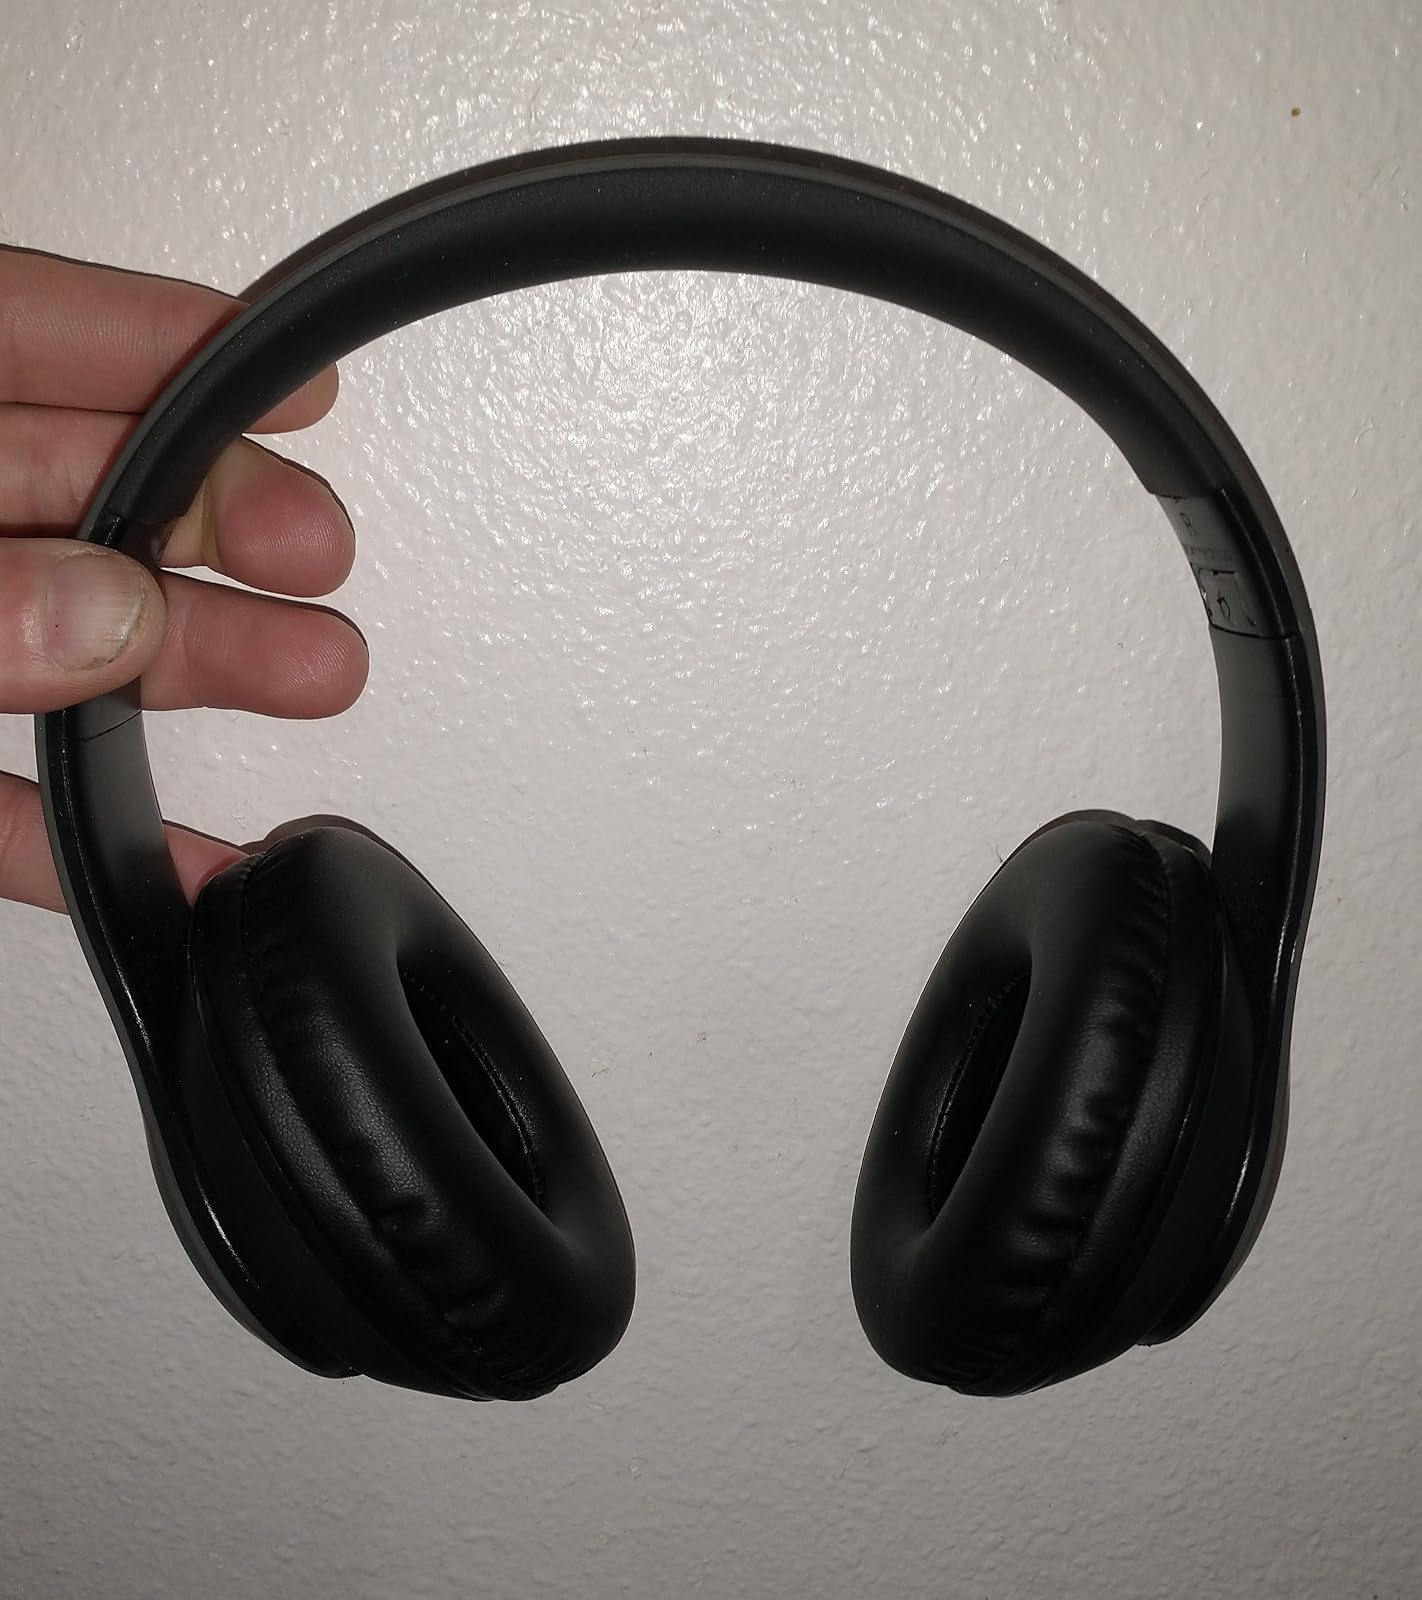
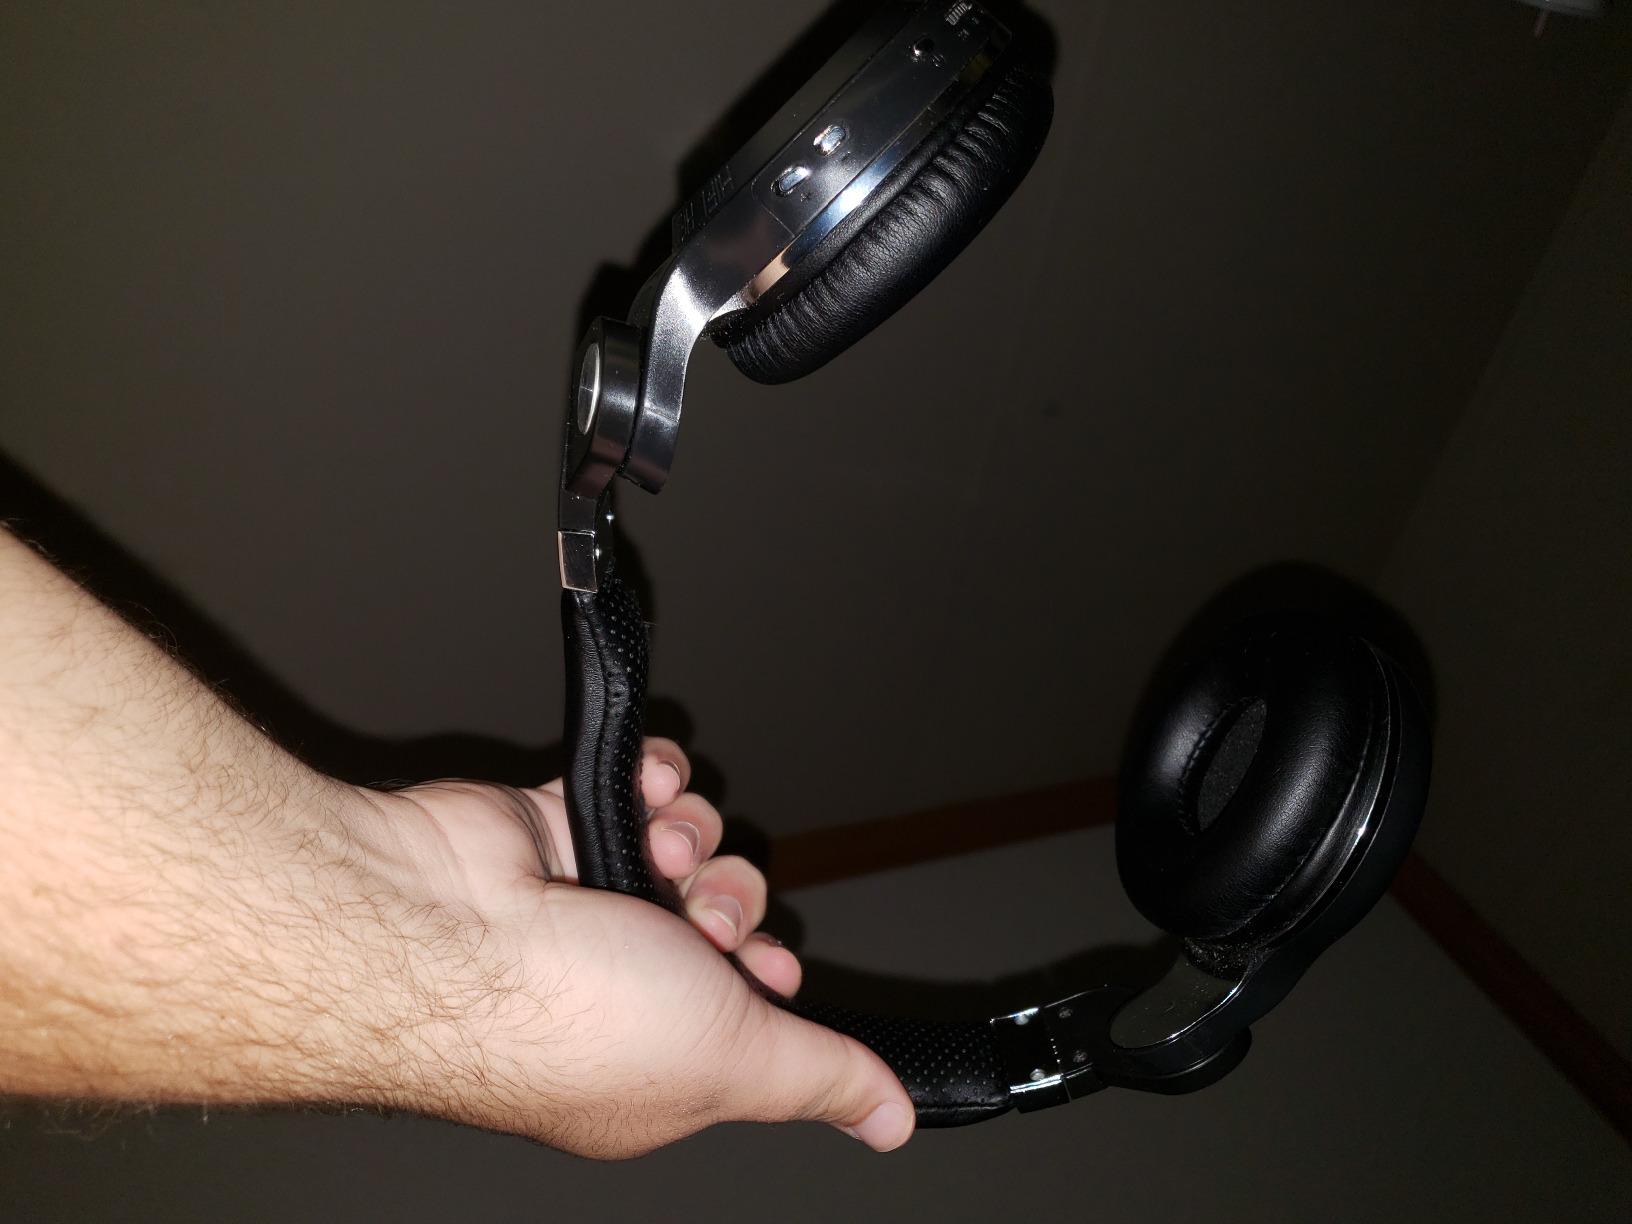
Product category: headphones
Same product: no